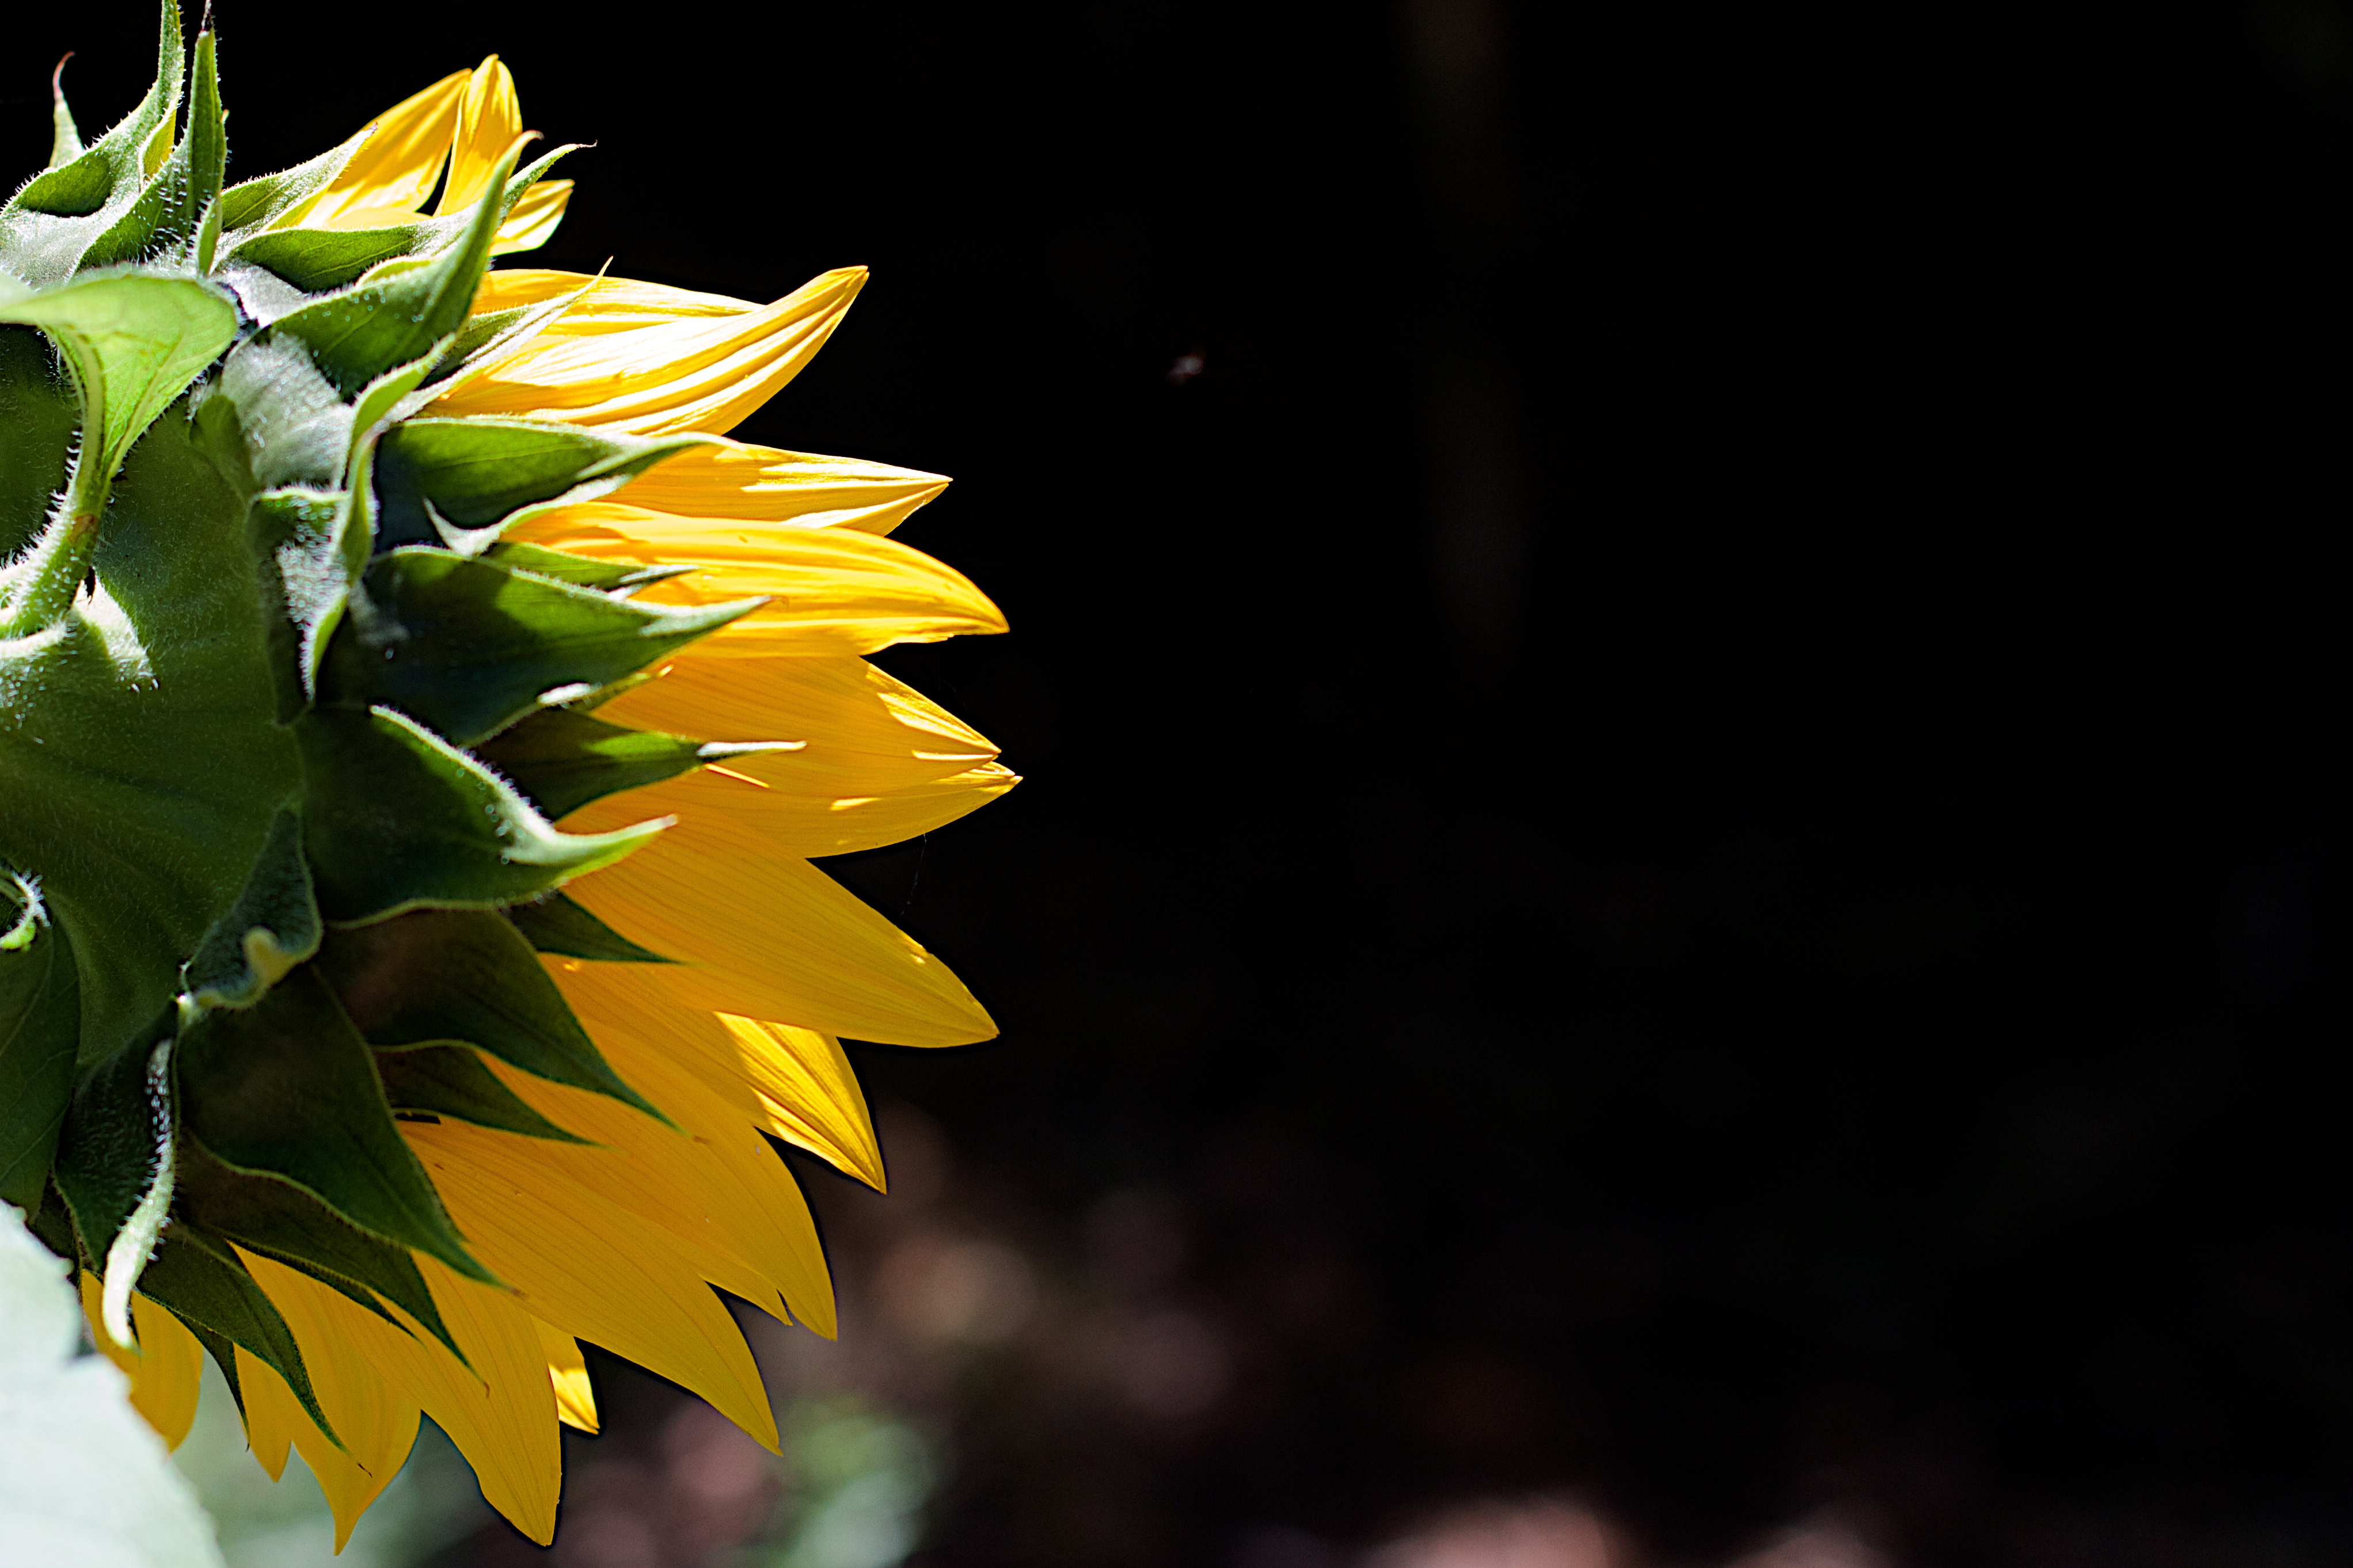
plant, leaf, flower, petal, yellow, flora, sunflower, seeditforward, 2015365, macro photography, flowering plant, daisy family, land plant